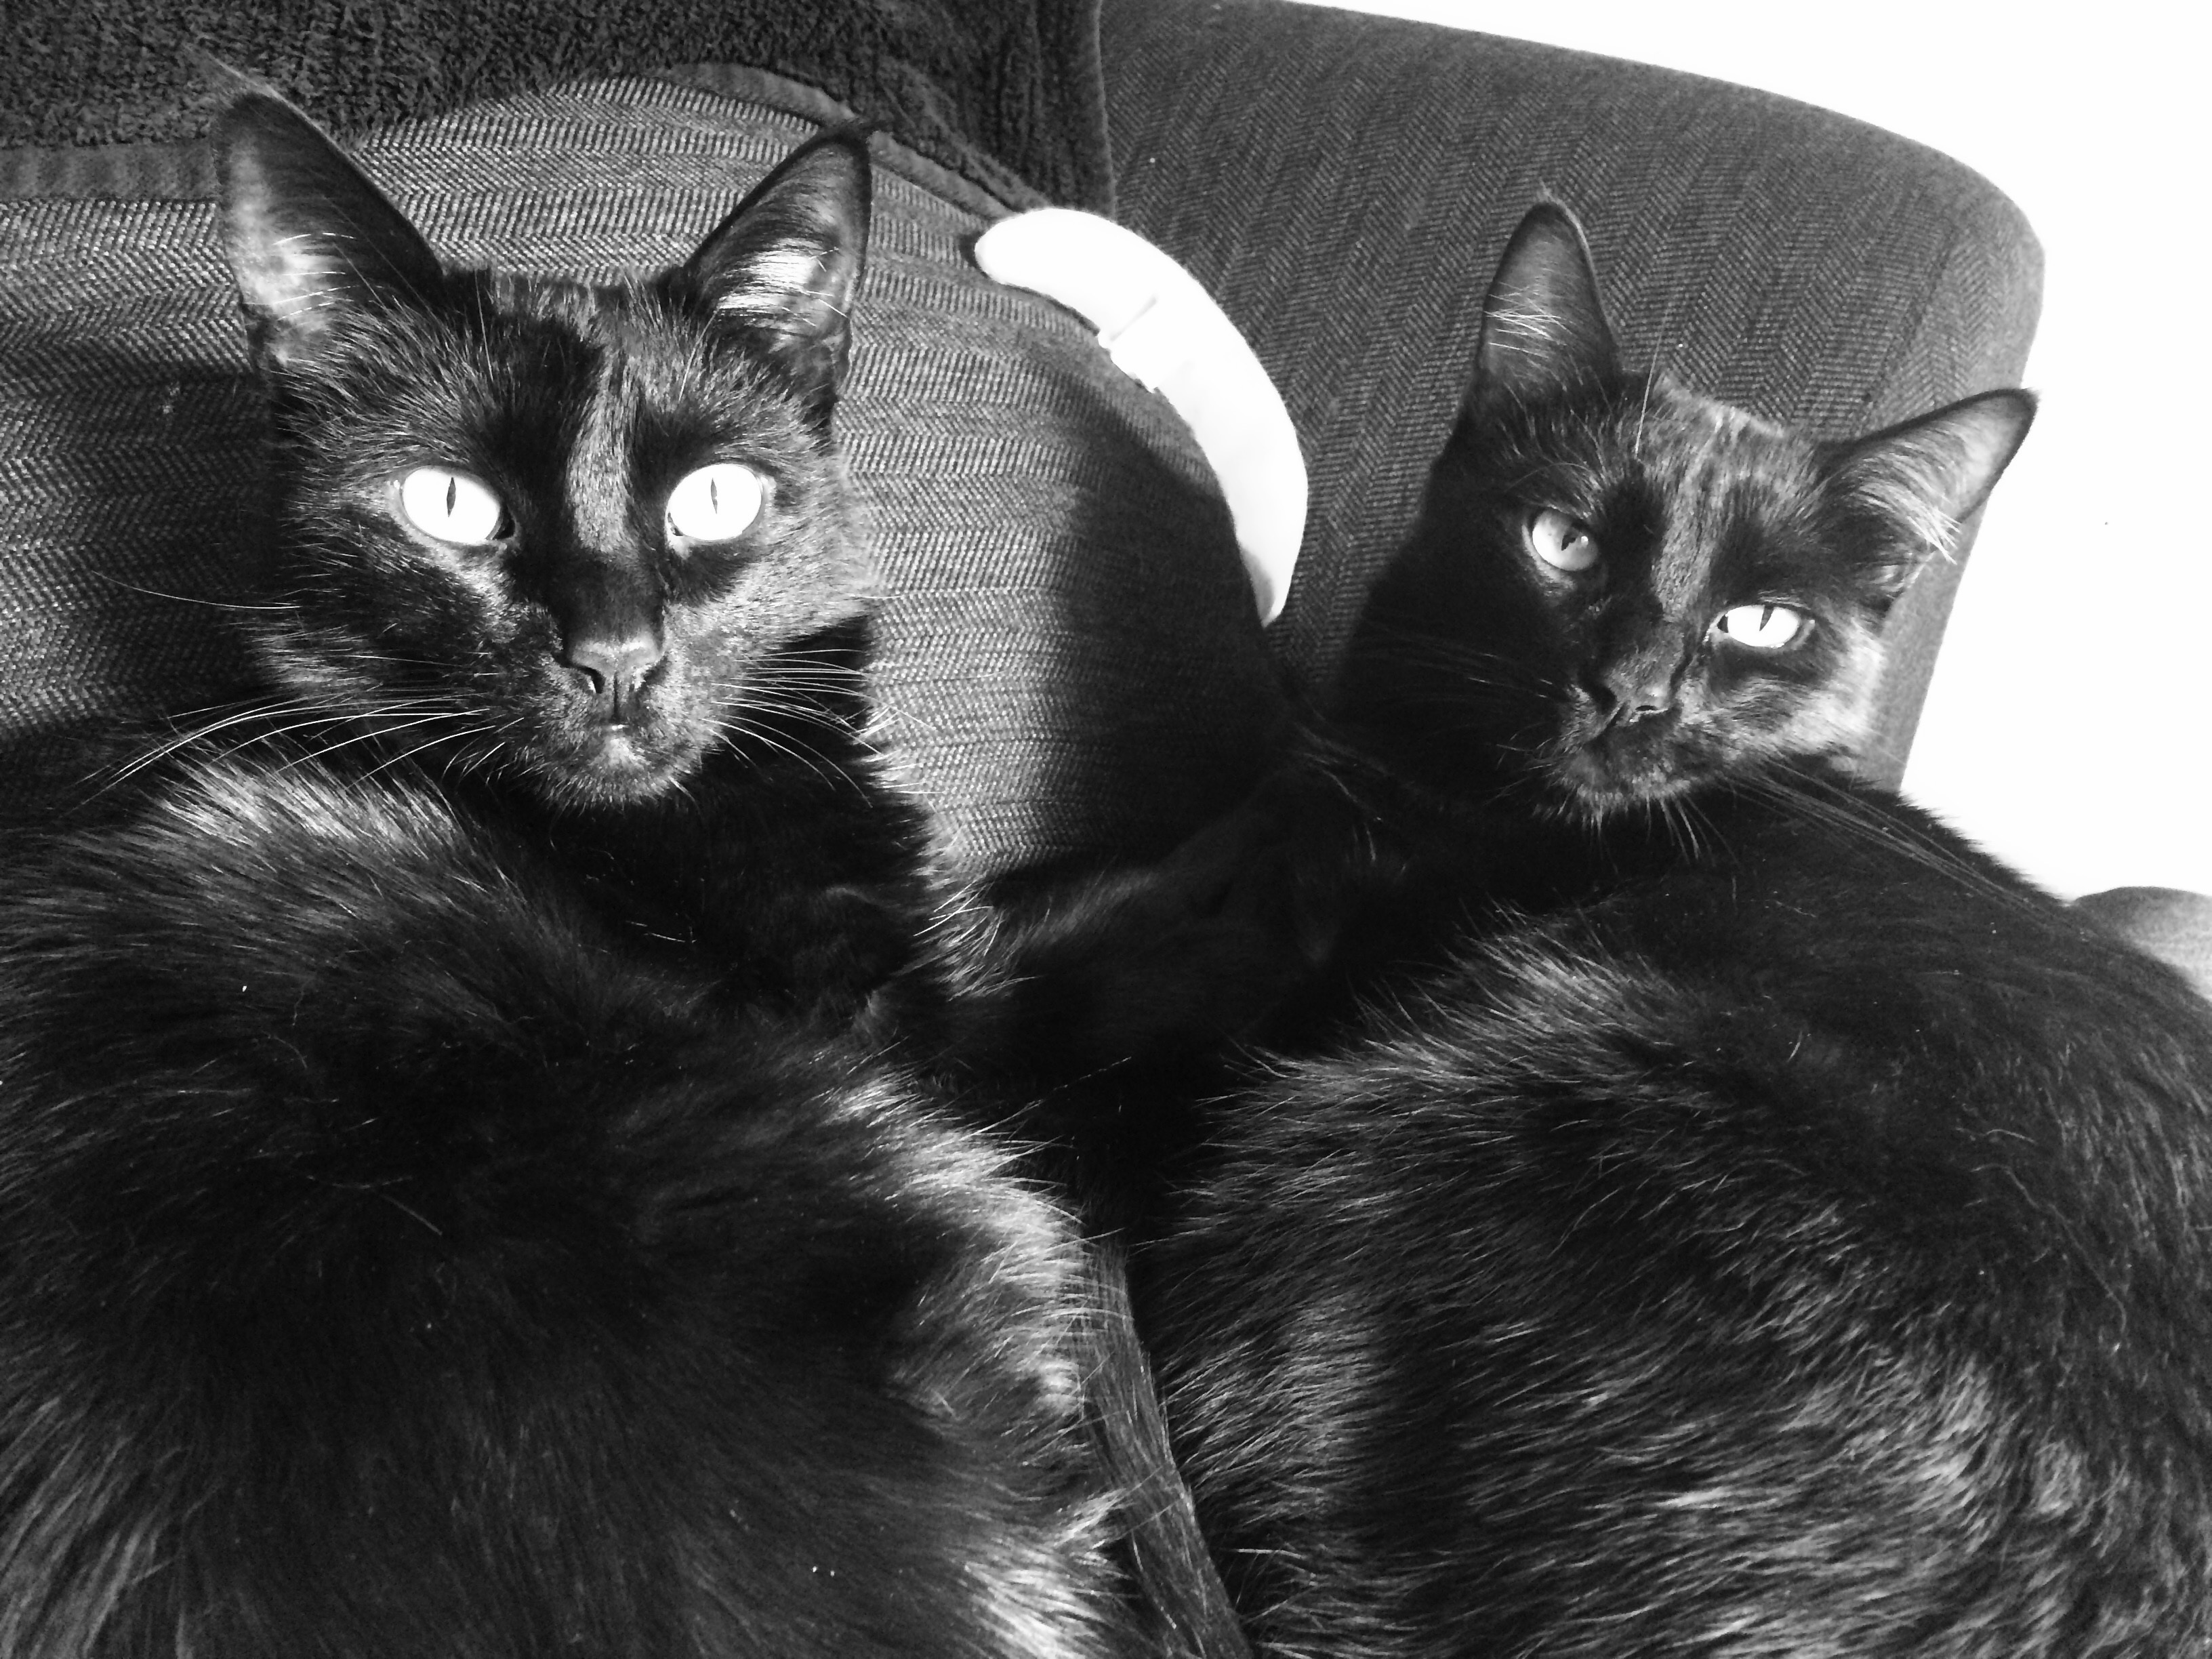
black and white, kitten, cat, mammal, black cat, black, monochrome, whiskers, vertebrate, bombay, monochrome photography, small to medium sized cats, cat like mammal, domestic short haired cat